V1500 Cygni

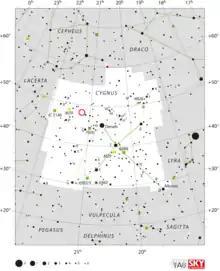
The location of V1500 Cygni (circled in red)

It is an AM Herculis type star, consisting of a red dwarf secondary depositing a stream of material onto a highly magnetized white dwarf primary. The distance of the V1500 Cygni was calculated in 1977 by the McDonald Observatory at 1.95 kiloparsecs (6,360 light years). More recently the Gaia space observatory determined a distance of approximately 5,100 light years. Additionally, V1500 Cyg was the first asynchronous polar to be discovered. This distinction refers to the fact that the white dwarf's spin period is slightly different from the binary orbital period. However, by 2016, x-ray observations strongly suggested that the white dwarf rotation had returned to normal synchronization with the orbit.